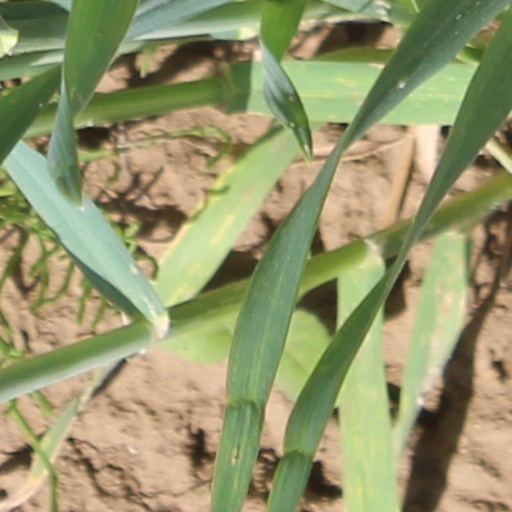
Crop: wheat